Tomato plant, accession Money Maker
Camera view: tilt-top (135 deg); turntable rotation: 90 degrees
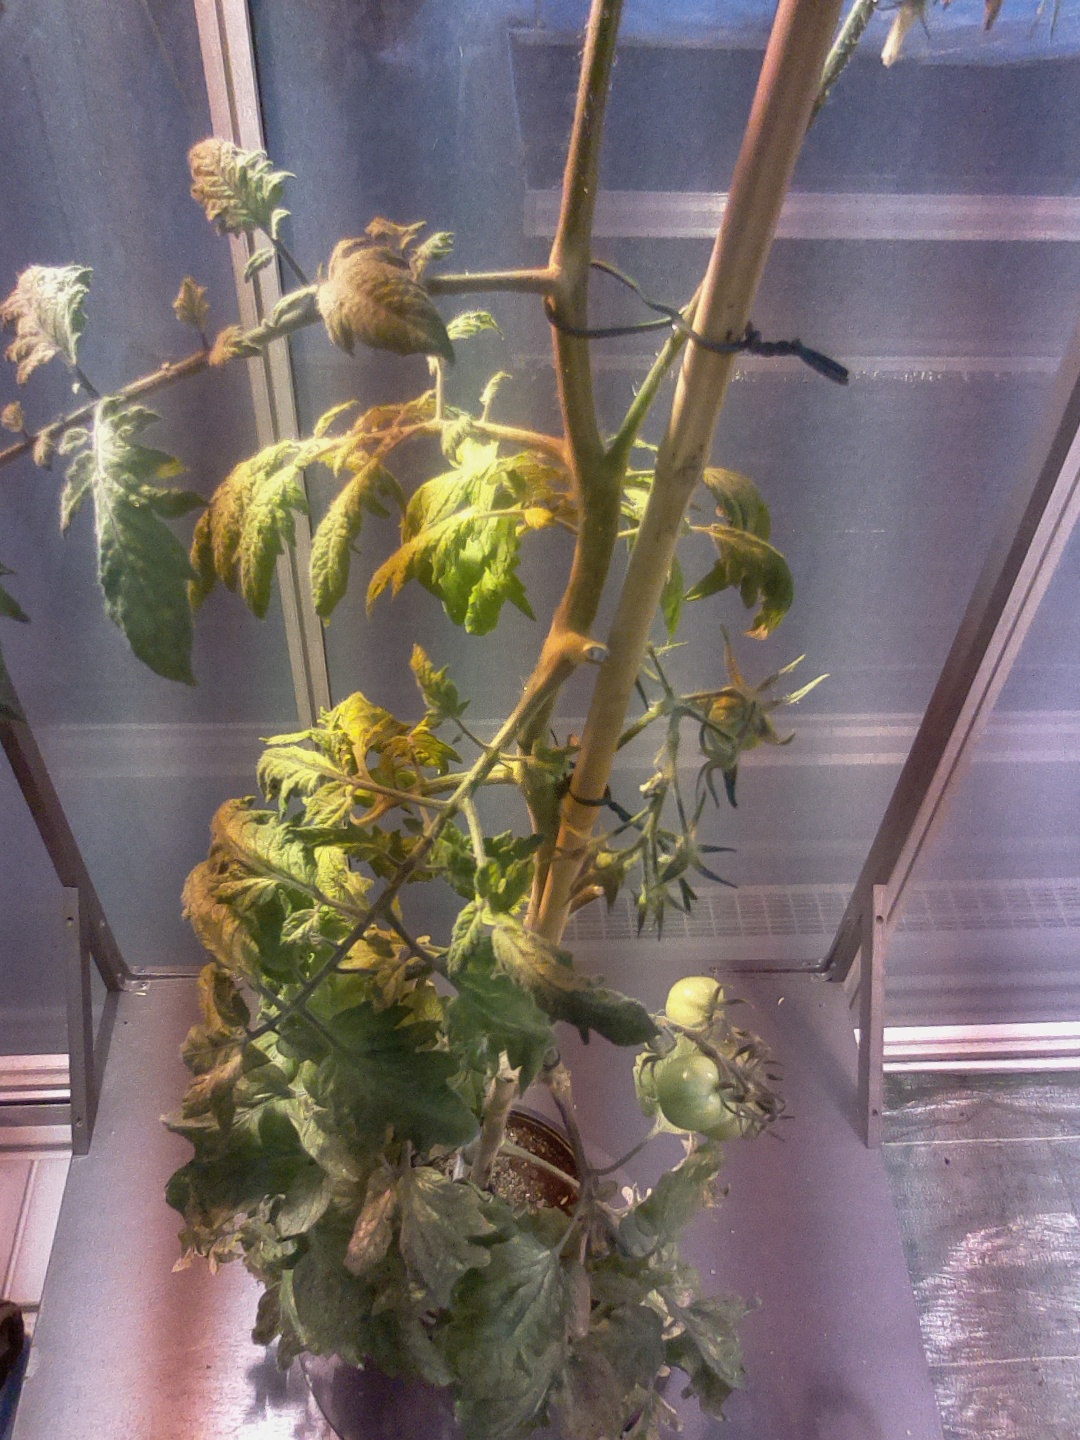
BBCH growth stage 76: 60%-70% of final fruit size